Yumthang Valley of Flowers

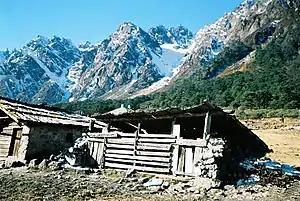
The rugged Himalayan range at Yumthang

Tourists may travel from Gangtok to Lachung (the nearest village where accommodation is available) by booking a full vehicle or shared one and stay over night. A direct journey to Yumthang is not feasible as roads are commonly foggy and it becomes dark very early around 5:30 pm. A trip to the Valley takes around two hours from Lachung, which is about 125 km from Gangtok.